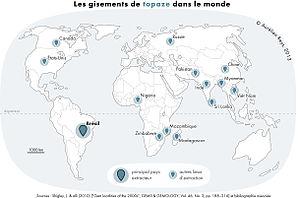
Carte des principaux pays producteurs de topazes dans le monde
La topaze est une espèce minérale du groupe des silicates, sous-groupe des nésosubsilicates, de formule Al₂SiO₄(F, OH)₂ pouvant contenir des traces de fer, chrome, magnésium et titane.